Night Watch (2004 film)

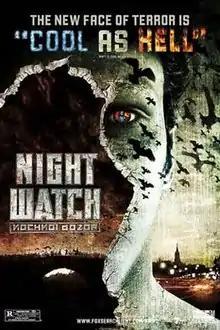
English-language release poster

Night Watch is a 2004 Russian urban fantasy supernatural thriller film directed by Timur Bekmambetov who wrote the screenplay along with Laeta Kalogridis. It is loosely based on the 1998 novel "The Night Watch" by Sergei Lukyanenko.